Dejan Berić

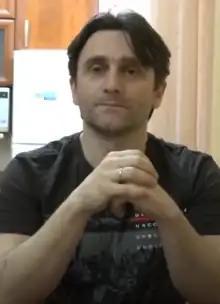
Berić in 2019

Dejan Berić (born 25 September 1974), simply known as Deki (Деки) is a Serbian volunteer in the forces of the Donetsk People's Republic with the rank of Major, who is fighting as a sniper in the ongoing Russo-Ukrainian War.